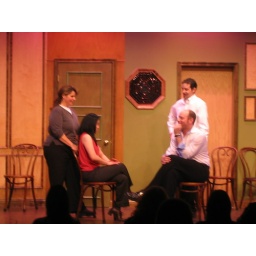
The thought bubbles game. the people standing behind say what the people sitting are really thinking in this conversation.